Corra Castle

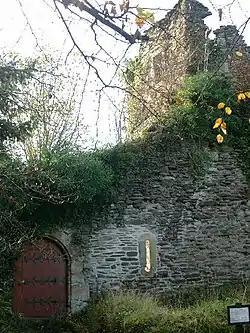
Present day ruins of the castle

Corra Castle (also known as Corrax, Corax or Corehouse Castle) is a ruined 16th-century castle within the Corehouse Estate near New Lanark, Scotland. It overlooks Corra Linn, one of the four waterfalls which make up the Falls of Clyde. In 1967 it became a scheduled monument.